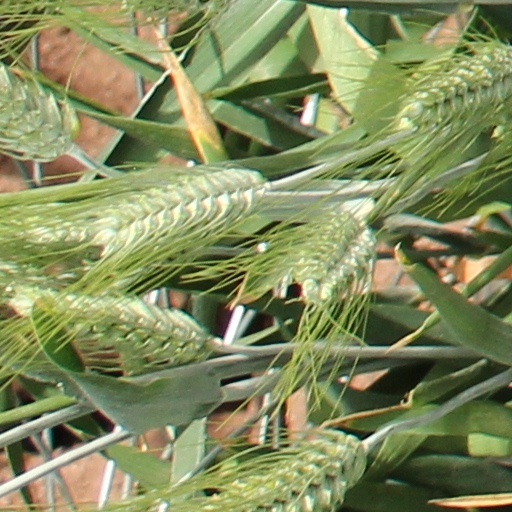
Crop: wheat